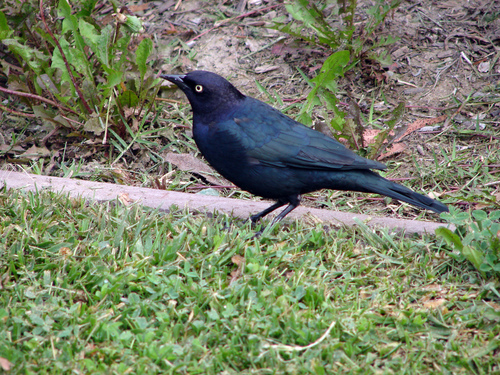
this bird is nearly all iridescent blue with the exception of its yellow eyes.
black bird with a short black beak, a beady yellow eye and shimmery black feathers.
this bird has a black crown, bright yellow eyes, and dark black wing feathers.
a black bird with pointed beak and yellow eyes.
this bird is black with turquoise tints and a white eye-ring.
this is a small monochrome bird, even the beak is black, with the only hint of color being its yellow eyes.
this is an all over black bird with a blue and purple iridescent colors, with a bright yellow eyering and a long pointy bill.
a bird that is black with a hue of blue it has a pointy black sharp beak and beady little eyes
this bird is covered in indigo blue with a short beak and large yellow eyes.
this bird is green and black in color, and has a black beak.
Species: Brewer Blackbird